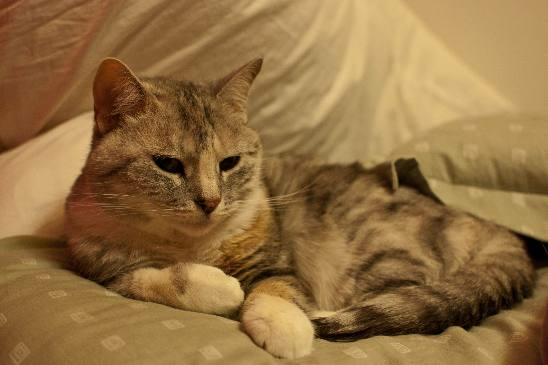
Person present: No